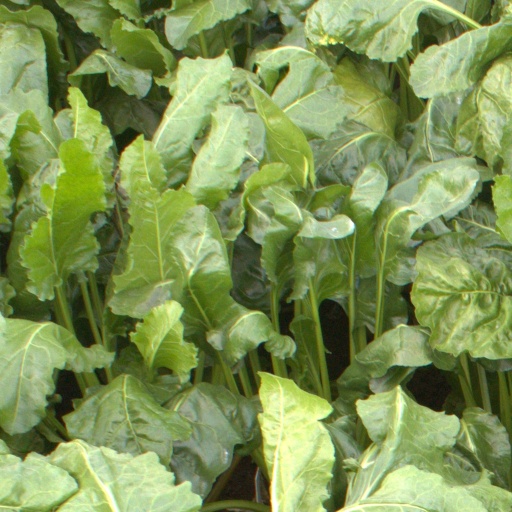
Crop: sugar beet